George Michael

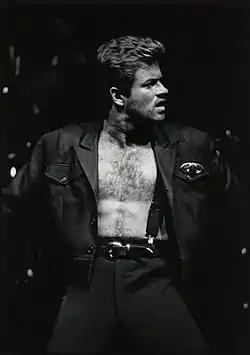
Michael performing in Houston, 1988

George Michael (born Georgios Kyriacos Panayiotou; 25 June 1963 – 25 December 2016) was an English singer-songwriter and record producer. Regarded as a pop culture icon, he is one of the best-selling recording artists of all time. Michael was known as a creative force in songwriting, vocal performance, and visual presentation. He was inducted into the Rock and Roll Hall of Fame in 2023.